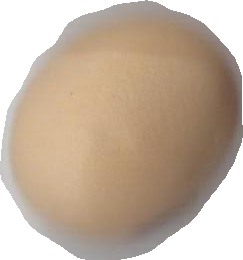
Variety: Anjasmoro